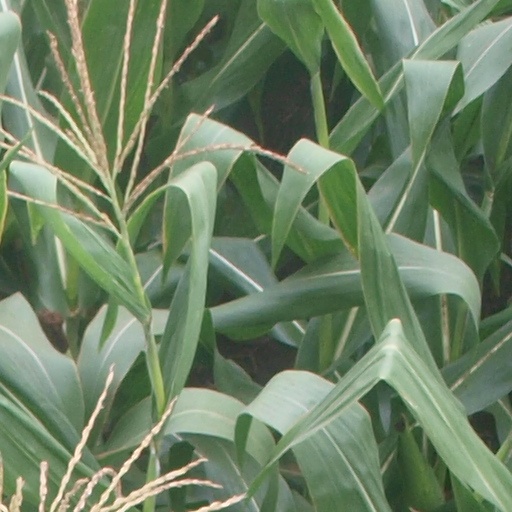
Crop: maize; corn